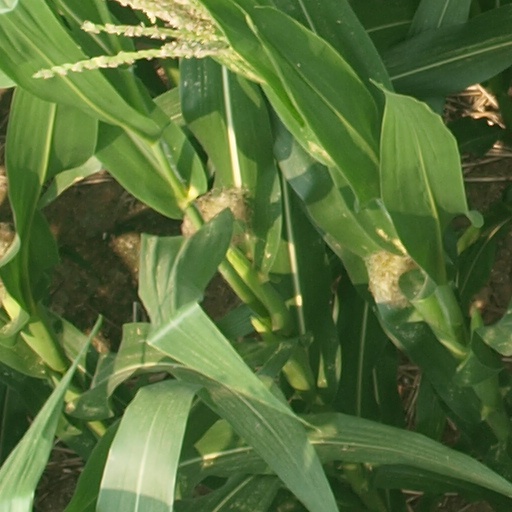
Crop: maize; corn